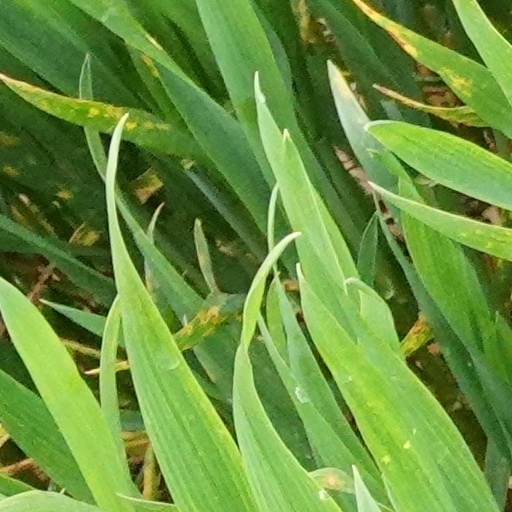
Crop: wheat